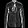
Label: Shirt